Roman Egypt

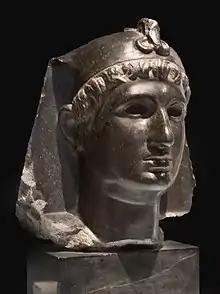
A 1st-century AD Roman emperor wearing "nemes" with a "uraeus", as pharaoh (Louvre)

The Egyptian provinces of the Ptolemaic Kingdom remained wholly under Roman rule until the administrative reforms of the "augustus" Diocletian. In these first three centuries of Roman Egypt, the whole country came under the central Roman control of single governor, officially called in and more usually referred to as the or the . The double title of the governor as prefect "of Alexandria and Egypt" reflects the distinctions between Upper and Lower Egypt and Alexandria, since Alexandria, outside the Nile Delta, was not within the then-prevailing traditional geographic boundaries of Egypt.